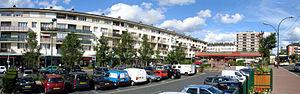
La place Charles-de-Gaulle à Franconville (Val-d'Oise), France
Franconville ou Franconville-la-Garenne, nom d'usage de la municipalité, est une commune française située dans le département du Val-d'Oise, en région Île-de-France. Elle est la cinquième ville du département par sa population.